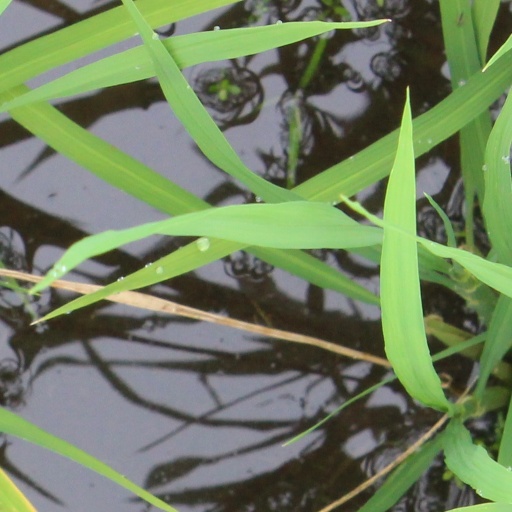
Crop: rice